American anthropology

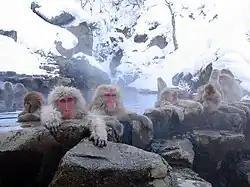
The Japanese Macaques at Jigokudani hot spring in Nagano

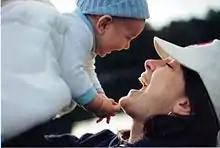
Mother and child

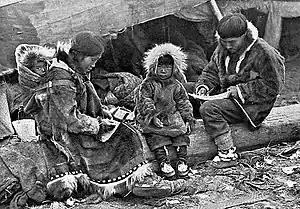
Inuit family

The kind of learning found among other primates is "emulation learning," which "focuses on the environmental events involved – results or changes of state in the environment that the other produced – rather than on the actions that produced those results." Tomasello emphasizes that emulation learning is a highly adaptive strategy for apes because it focuses on the effects of an act. In laboratory experiments, chimpanzees were shown two different ways for using a rake-like tool to obtain an out-of-reach-object. Both methods were effective, but one was more efficient than the other. Chimpanzees consistently emulated the more efficient method.